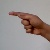
The image shows a hand gesture representing the letter 'G' in Indian Sign Language.